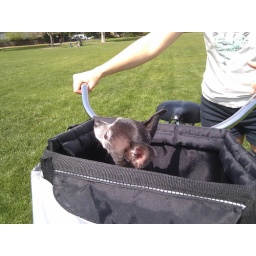
Toro in a bike basket last week